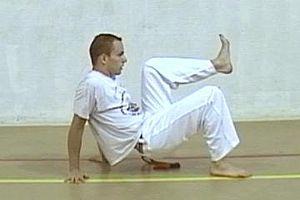
La queda de três est une position défensive de capoeira qui consiste à se tenir sur trois appuis, de dos au sol : les deux mains et une jambe. C'est une position adoptée en cas de chute, mais aussi pour se protéger et/ou attaquer en levant l'une des jambes à partir de la queda de quatro.